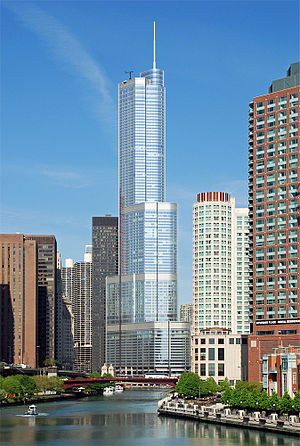
Donald Trump / Forretningskarriere
Donald John Trump er en amerikansk forretningsmand, tv-personlighed og republikansk politiker. Han er USA's 45. præsident, og den nuværende præsident i USA. Trump tiltrådte som præsident d. 20. januar 2017, efter at han havde vundet præsidentvalget d. 8. november 2016 over bl.a. den demokratiske modkandidat, Hillary Clinton.